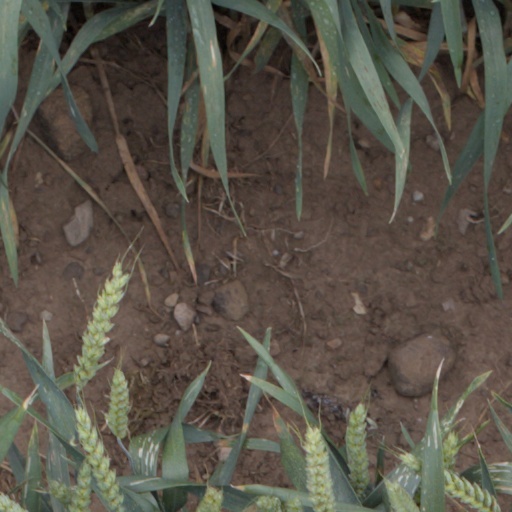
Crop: wheat